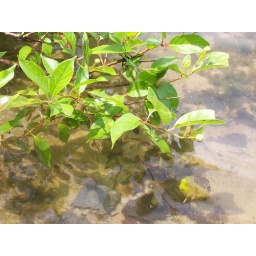
plant in water